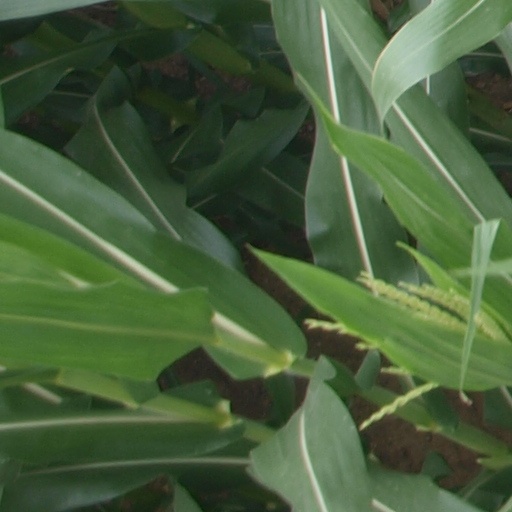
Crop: maize; corn